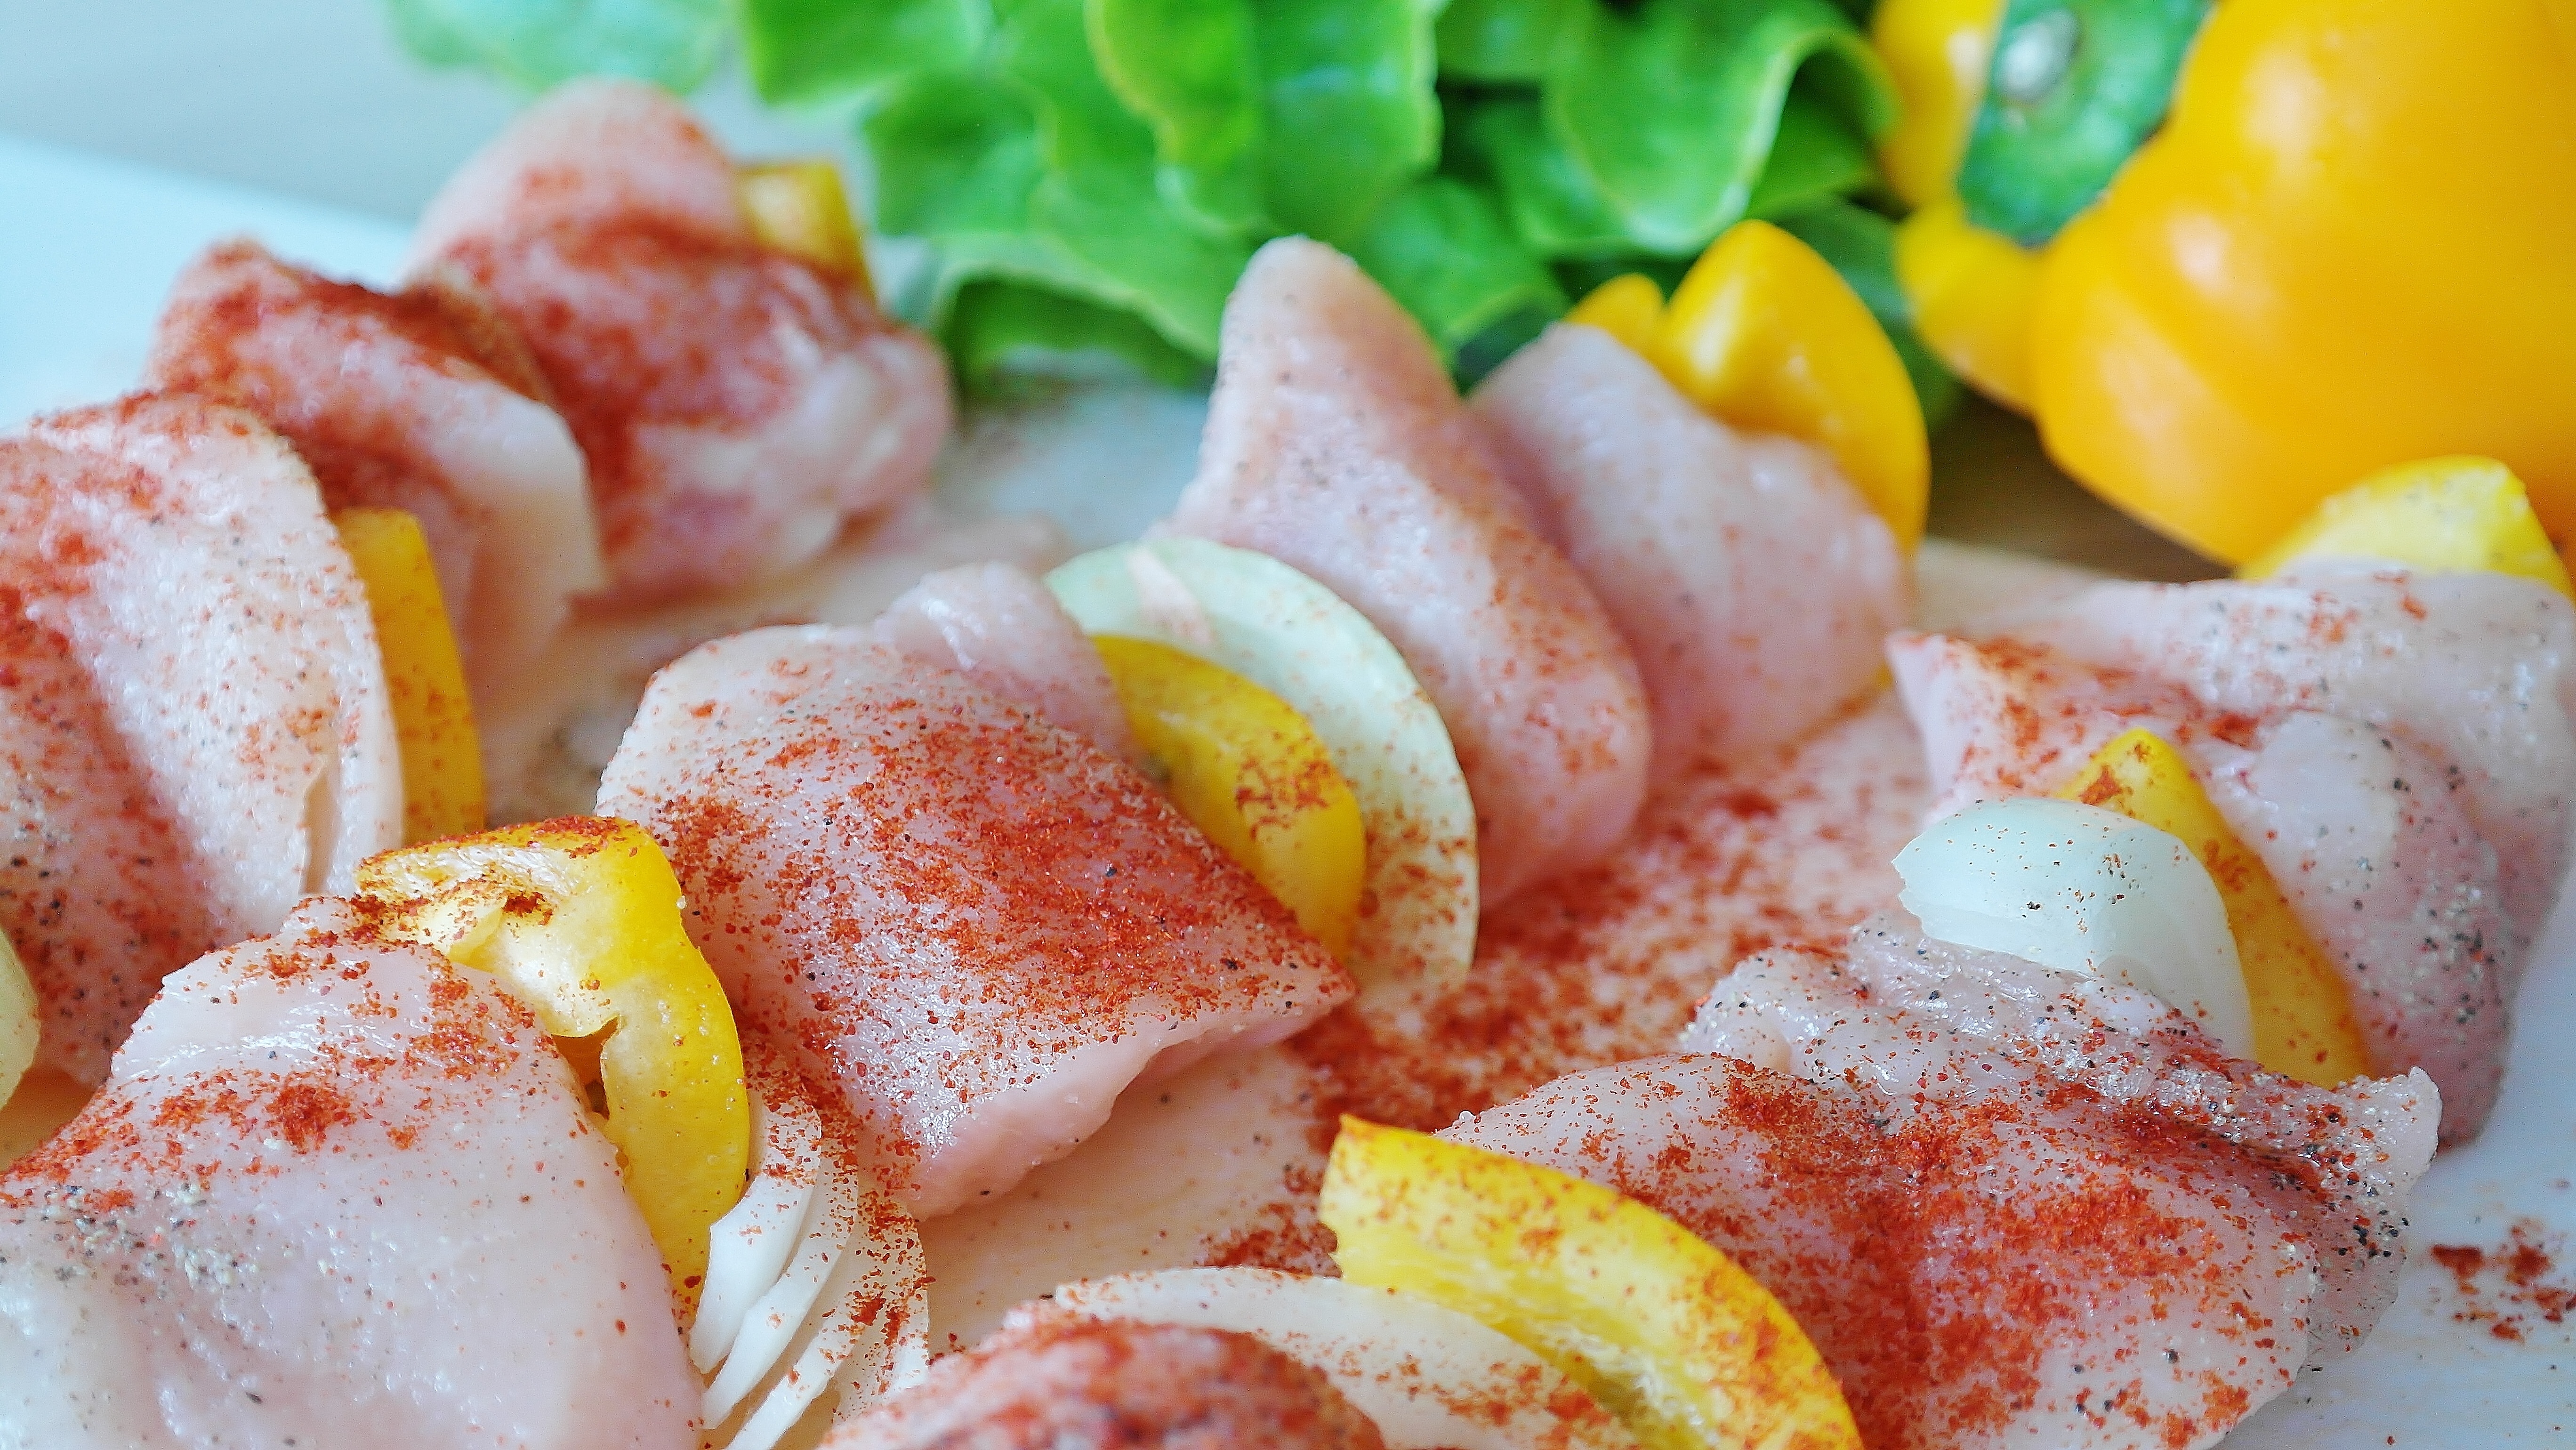
dish, meal, food, green, red, produce, seafood, kitchen, colorful, yellow, fish, breakfast, eat, meat, barbecue, cuisine, chicken, onion, invertebrate, cook, grill, bacon, tasty, fry, frisch, edible, paprika, chicken meat, hunger, fillet, spit, grilling, hors d oeuvre, shish kebab, meat skewer, animal source foods